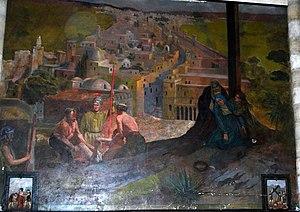
Capbreton église St Nicolas Peinture murale
L'église Saint-Nicolas est un lieu de culte catholique situé dans la commune de Capbreton, dans le département français des Landes.